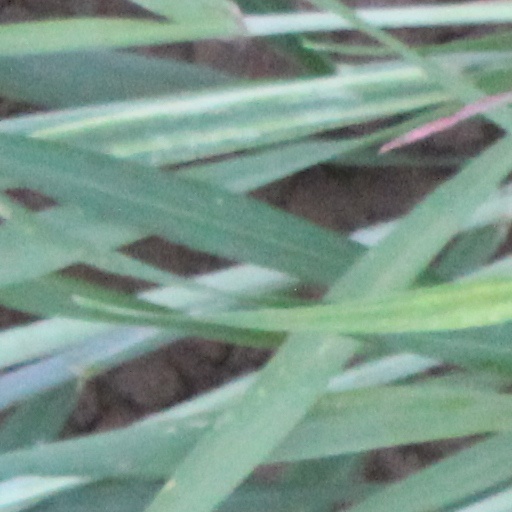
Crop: wheat